Panchgani

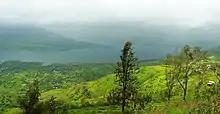
View from Sydney Point, Panchgani in monsoon

Panchgani is nestled in the middle of five hills in the Western Ghats alias Sahyādri mountain ranges. There are five villages around Panchgani named Dandeghar, Khingar, Godavali, Ambral & Taighat. The Krishnā River flows in the valley on which the Dhom Dam has been built approximately 9 km from Wai. The east of the Panchgani is Wai, Bavdhan & Nagewadi dam, at west is Gureghar, at the south is Khingar & Rajpuri & on the north is Dhom Dam.